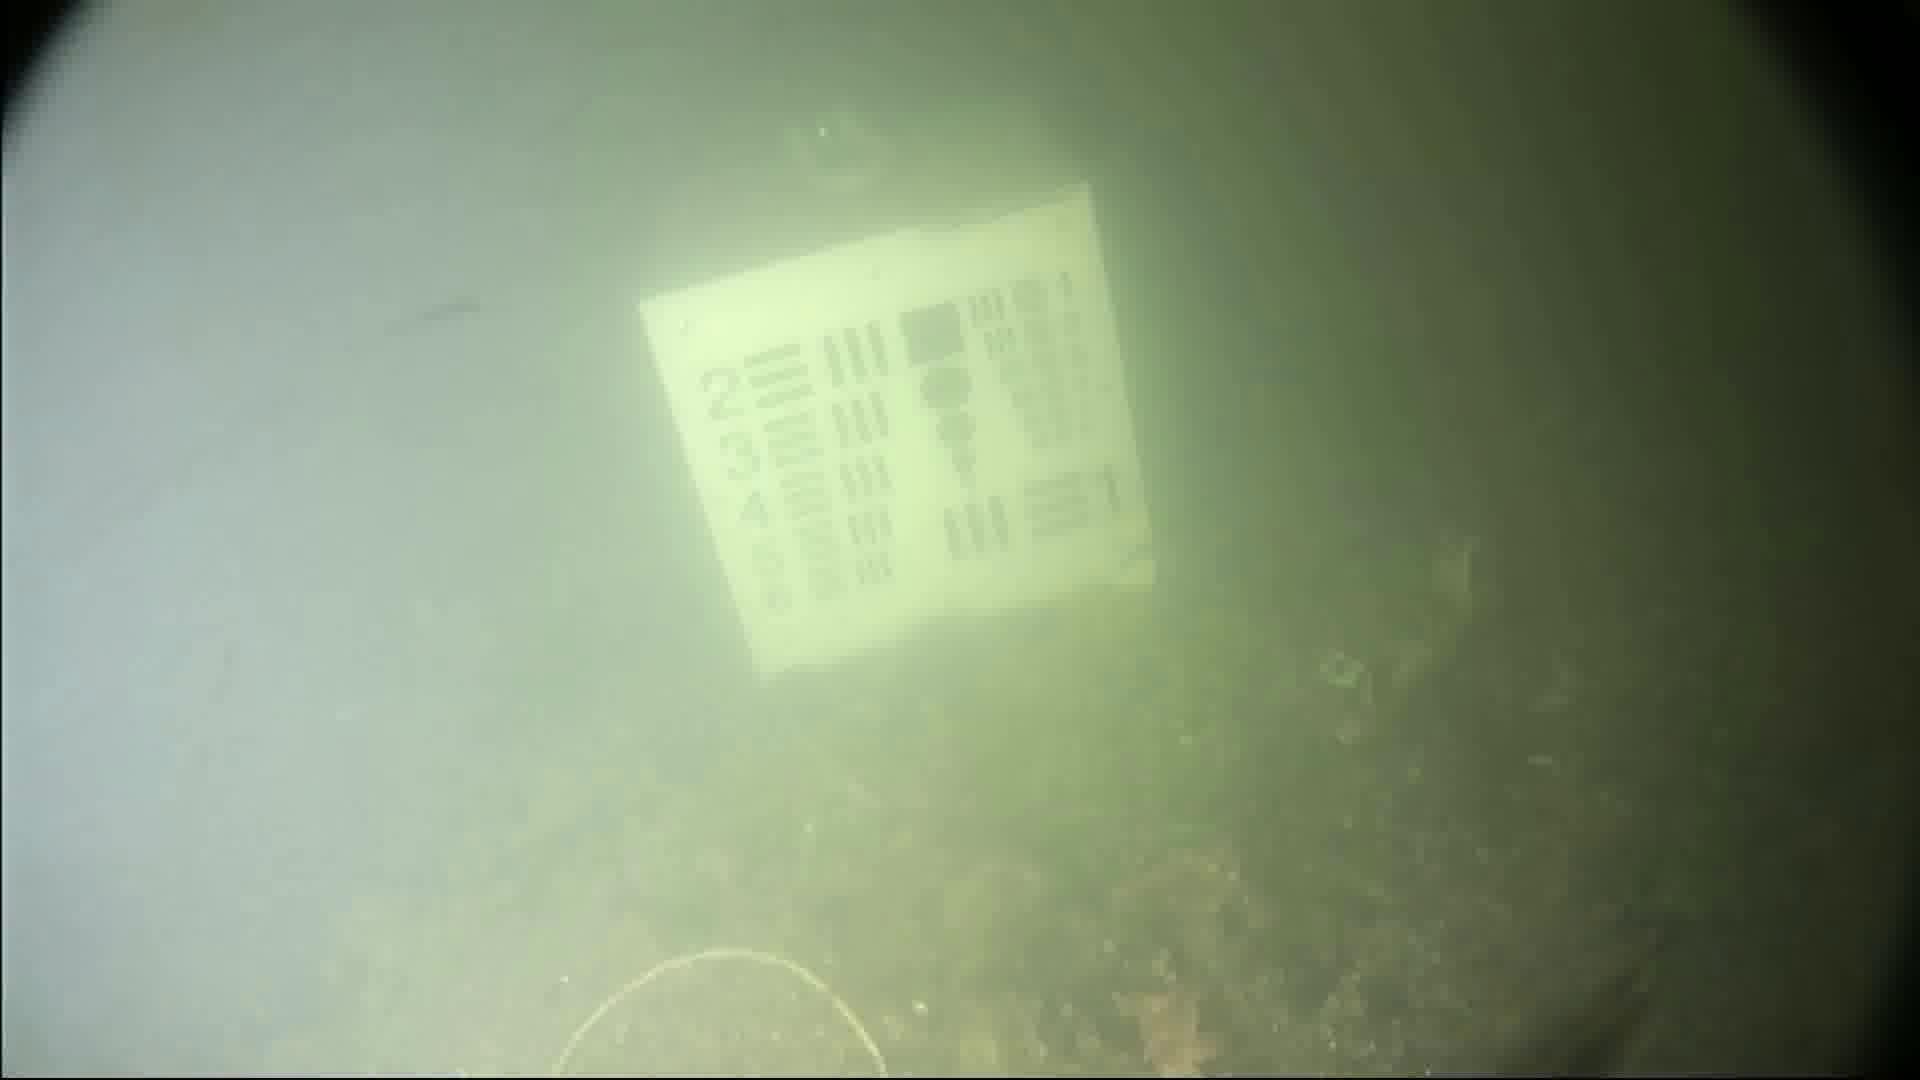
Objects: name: starfish